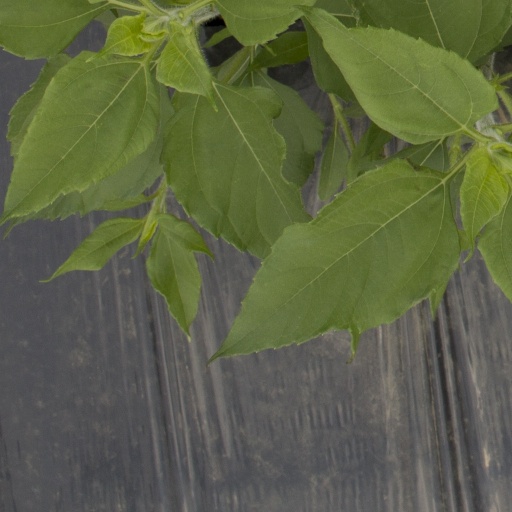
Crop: Jerusalem artichoke